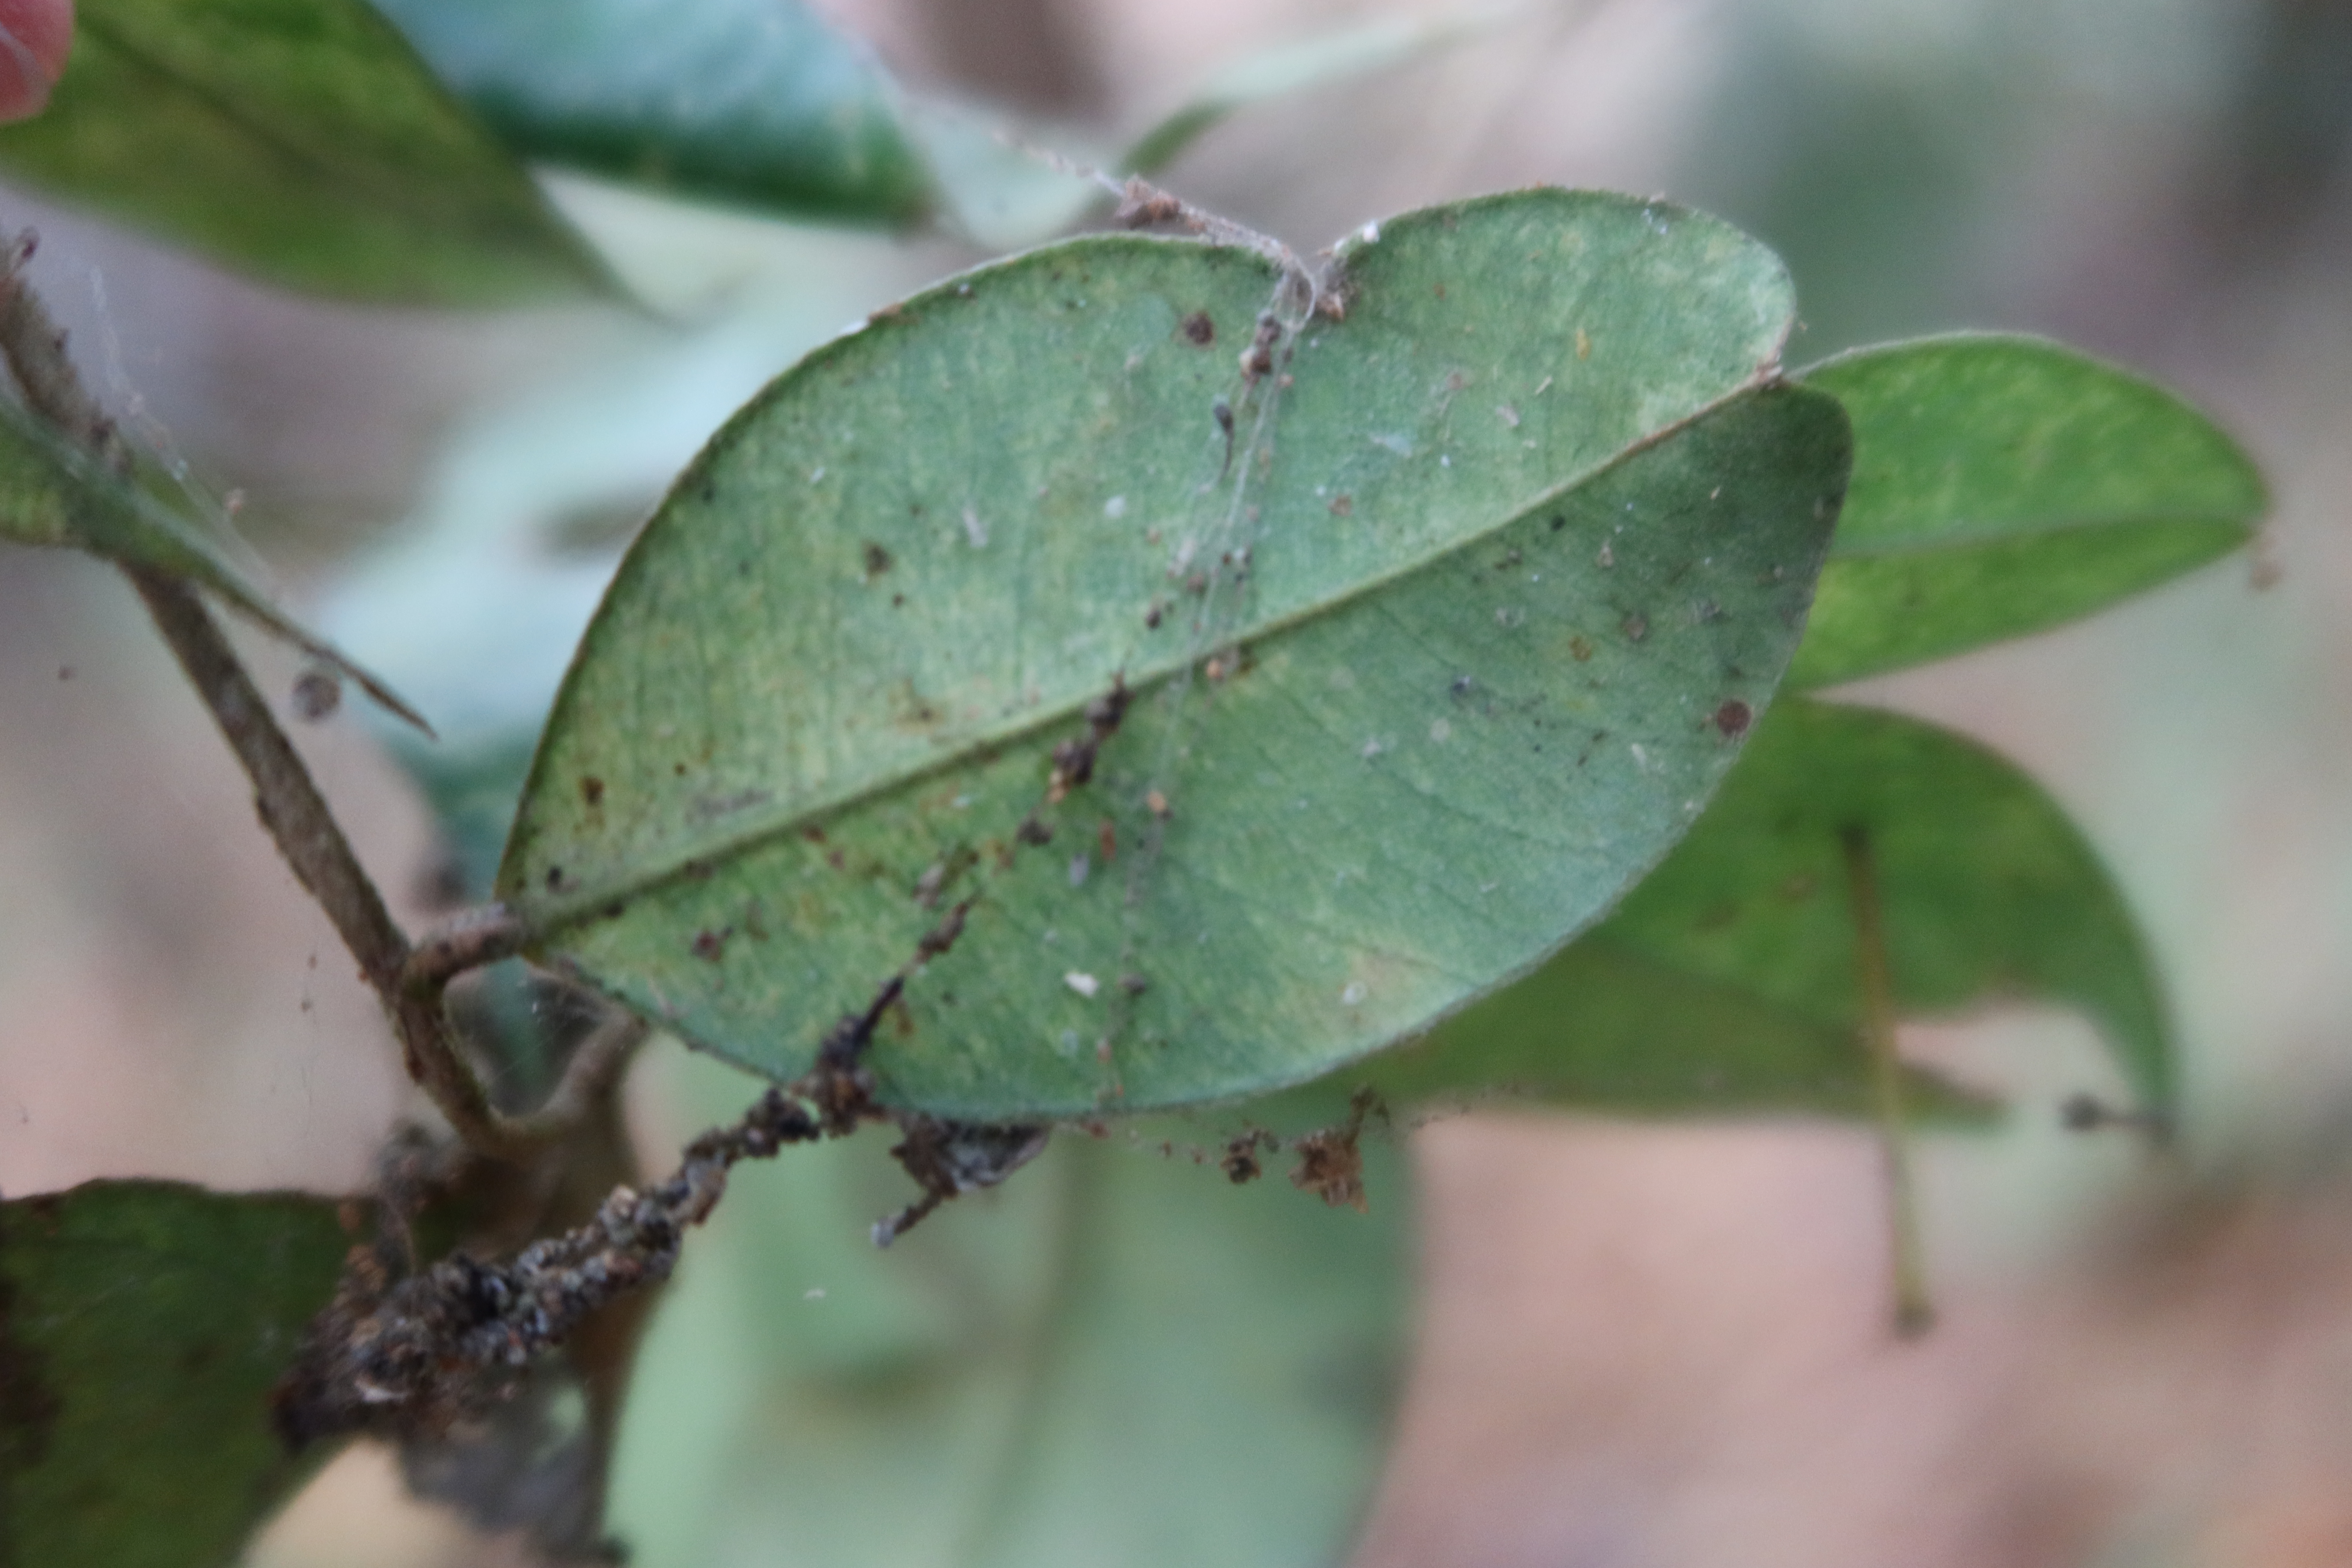
Label: Spiders